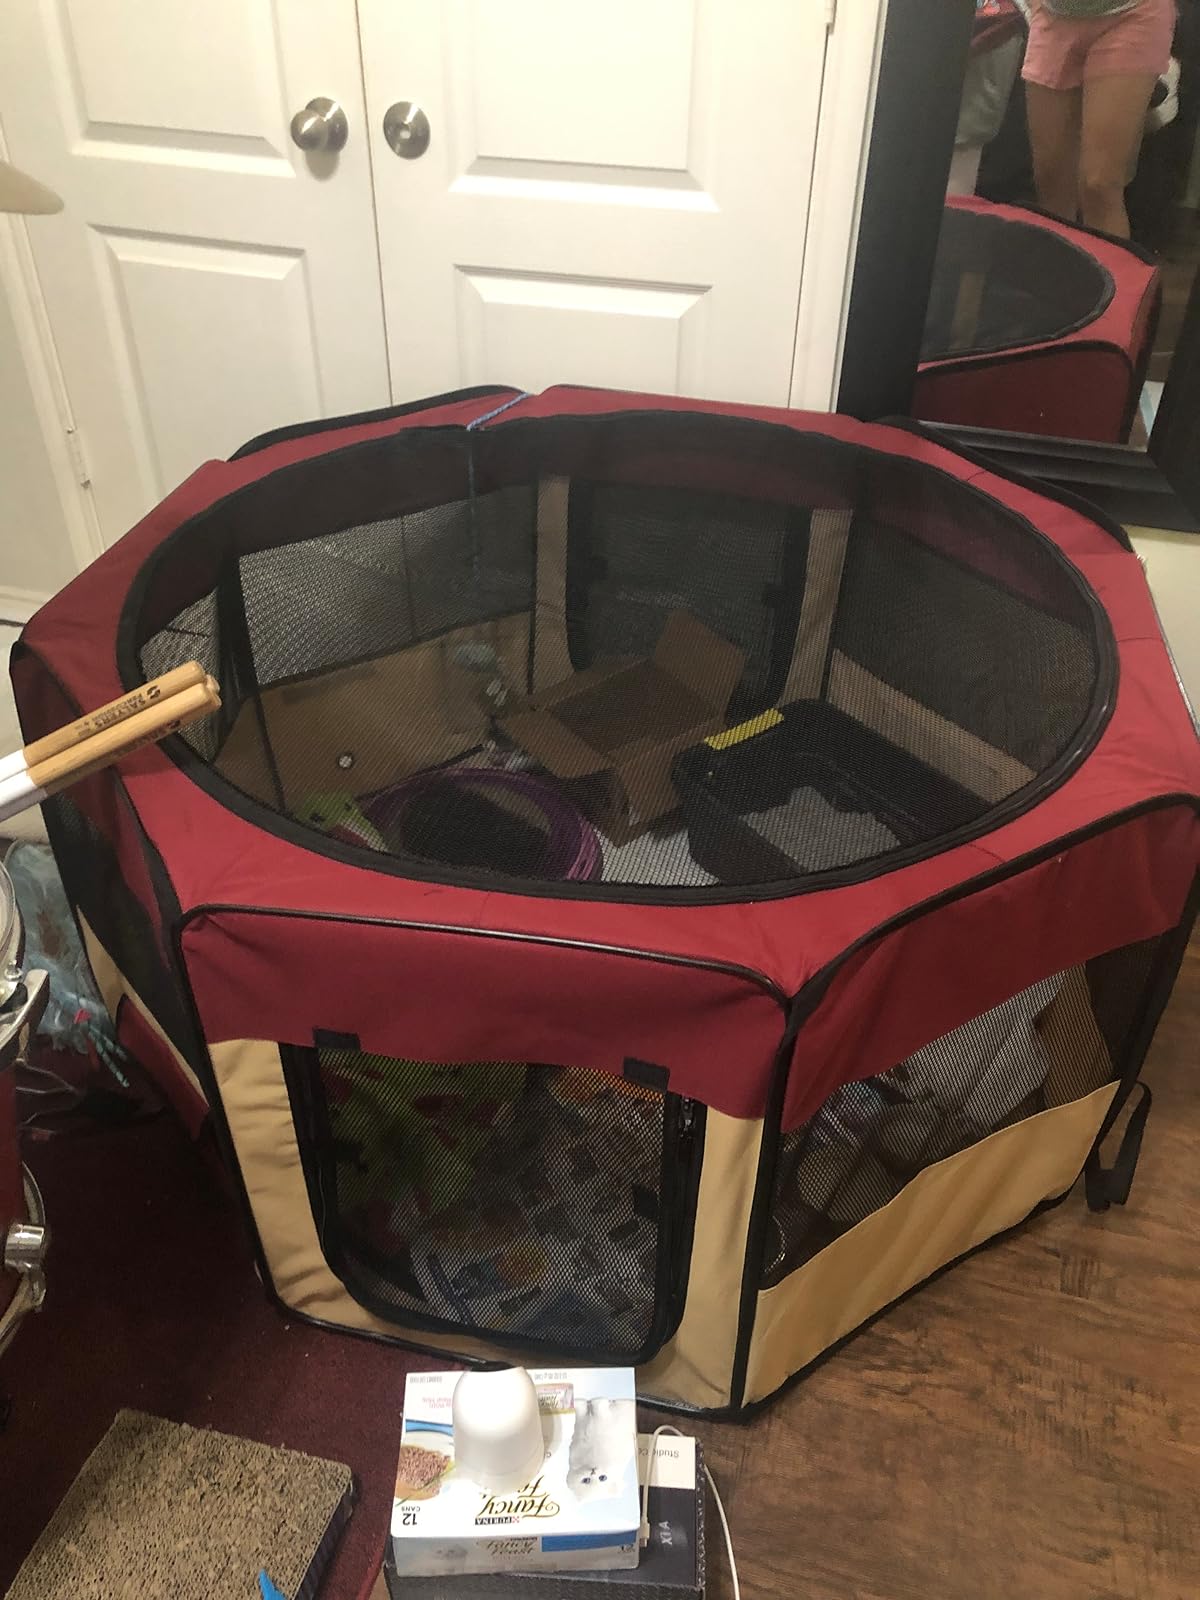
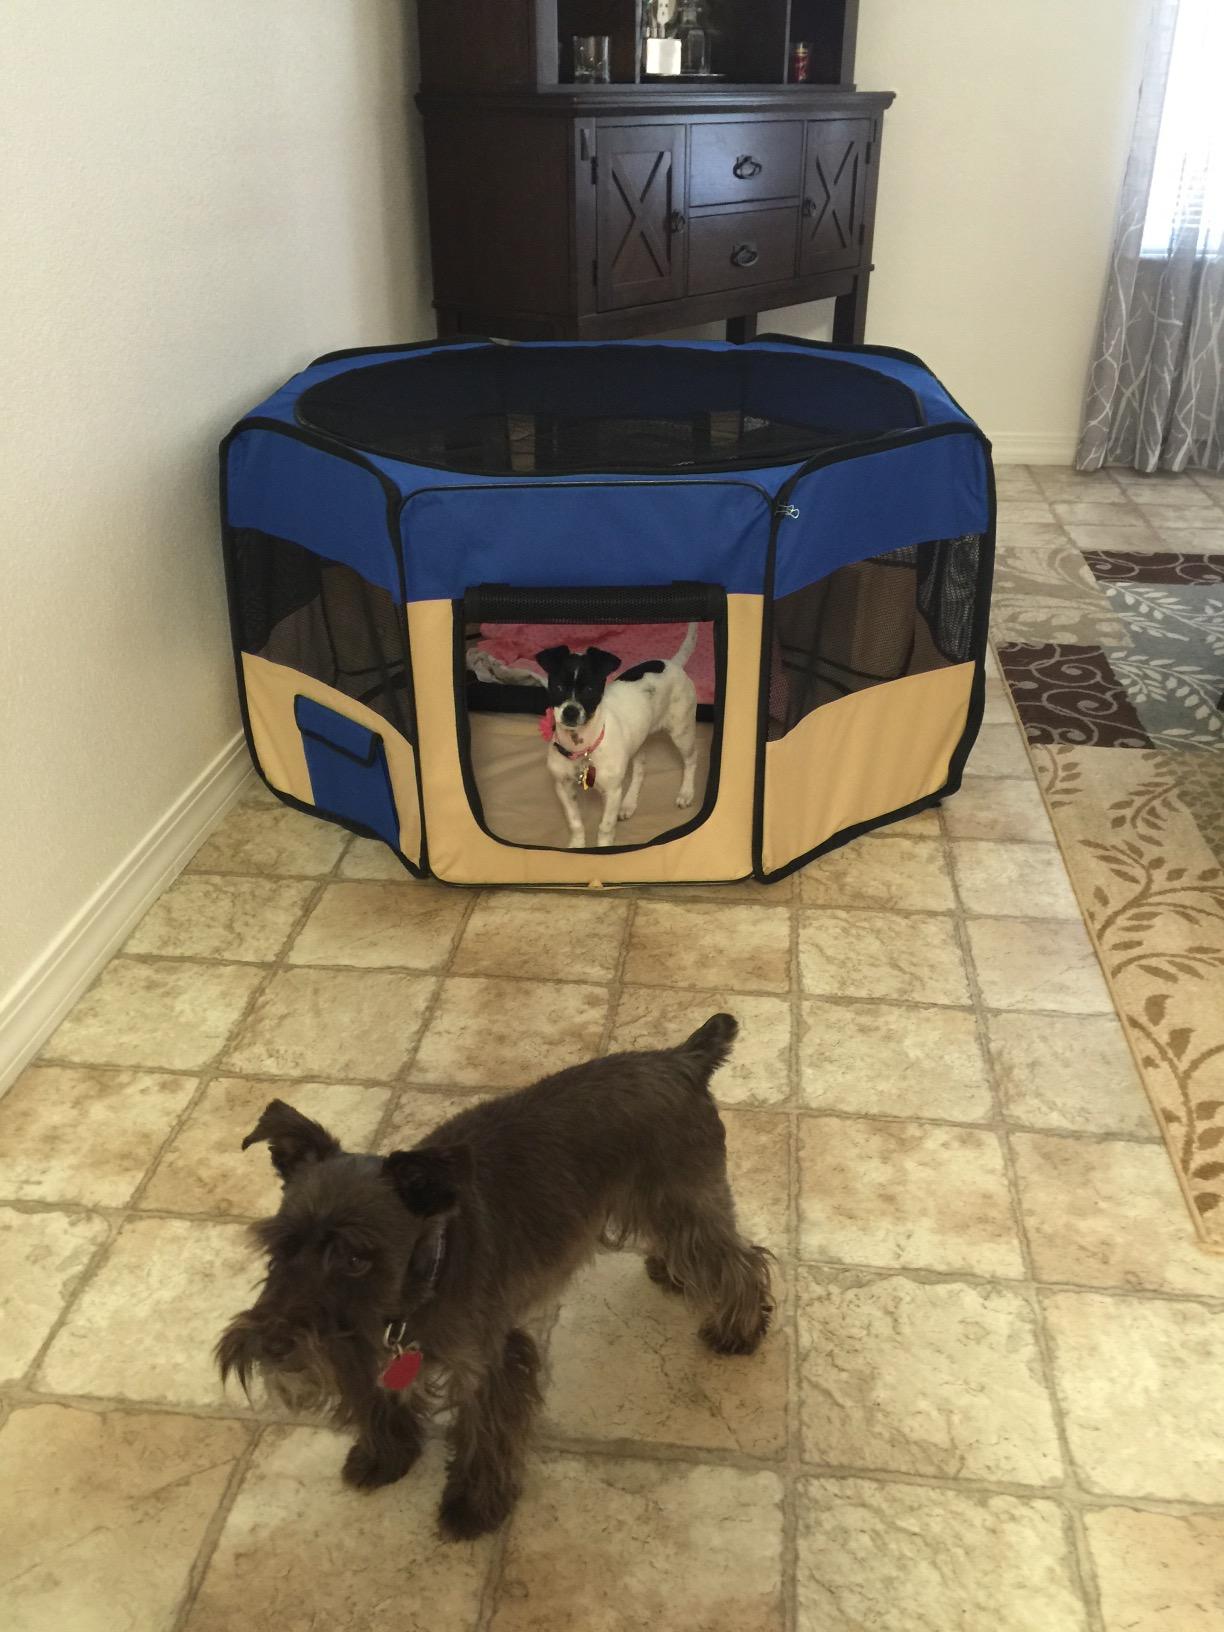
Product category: items_kennel
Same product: no